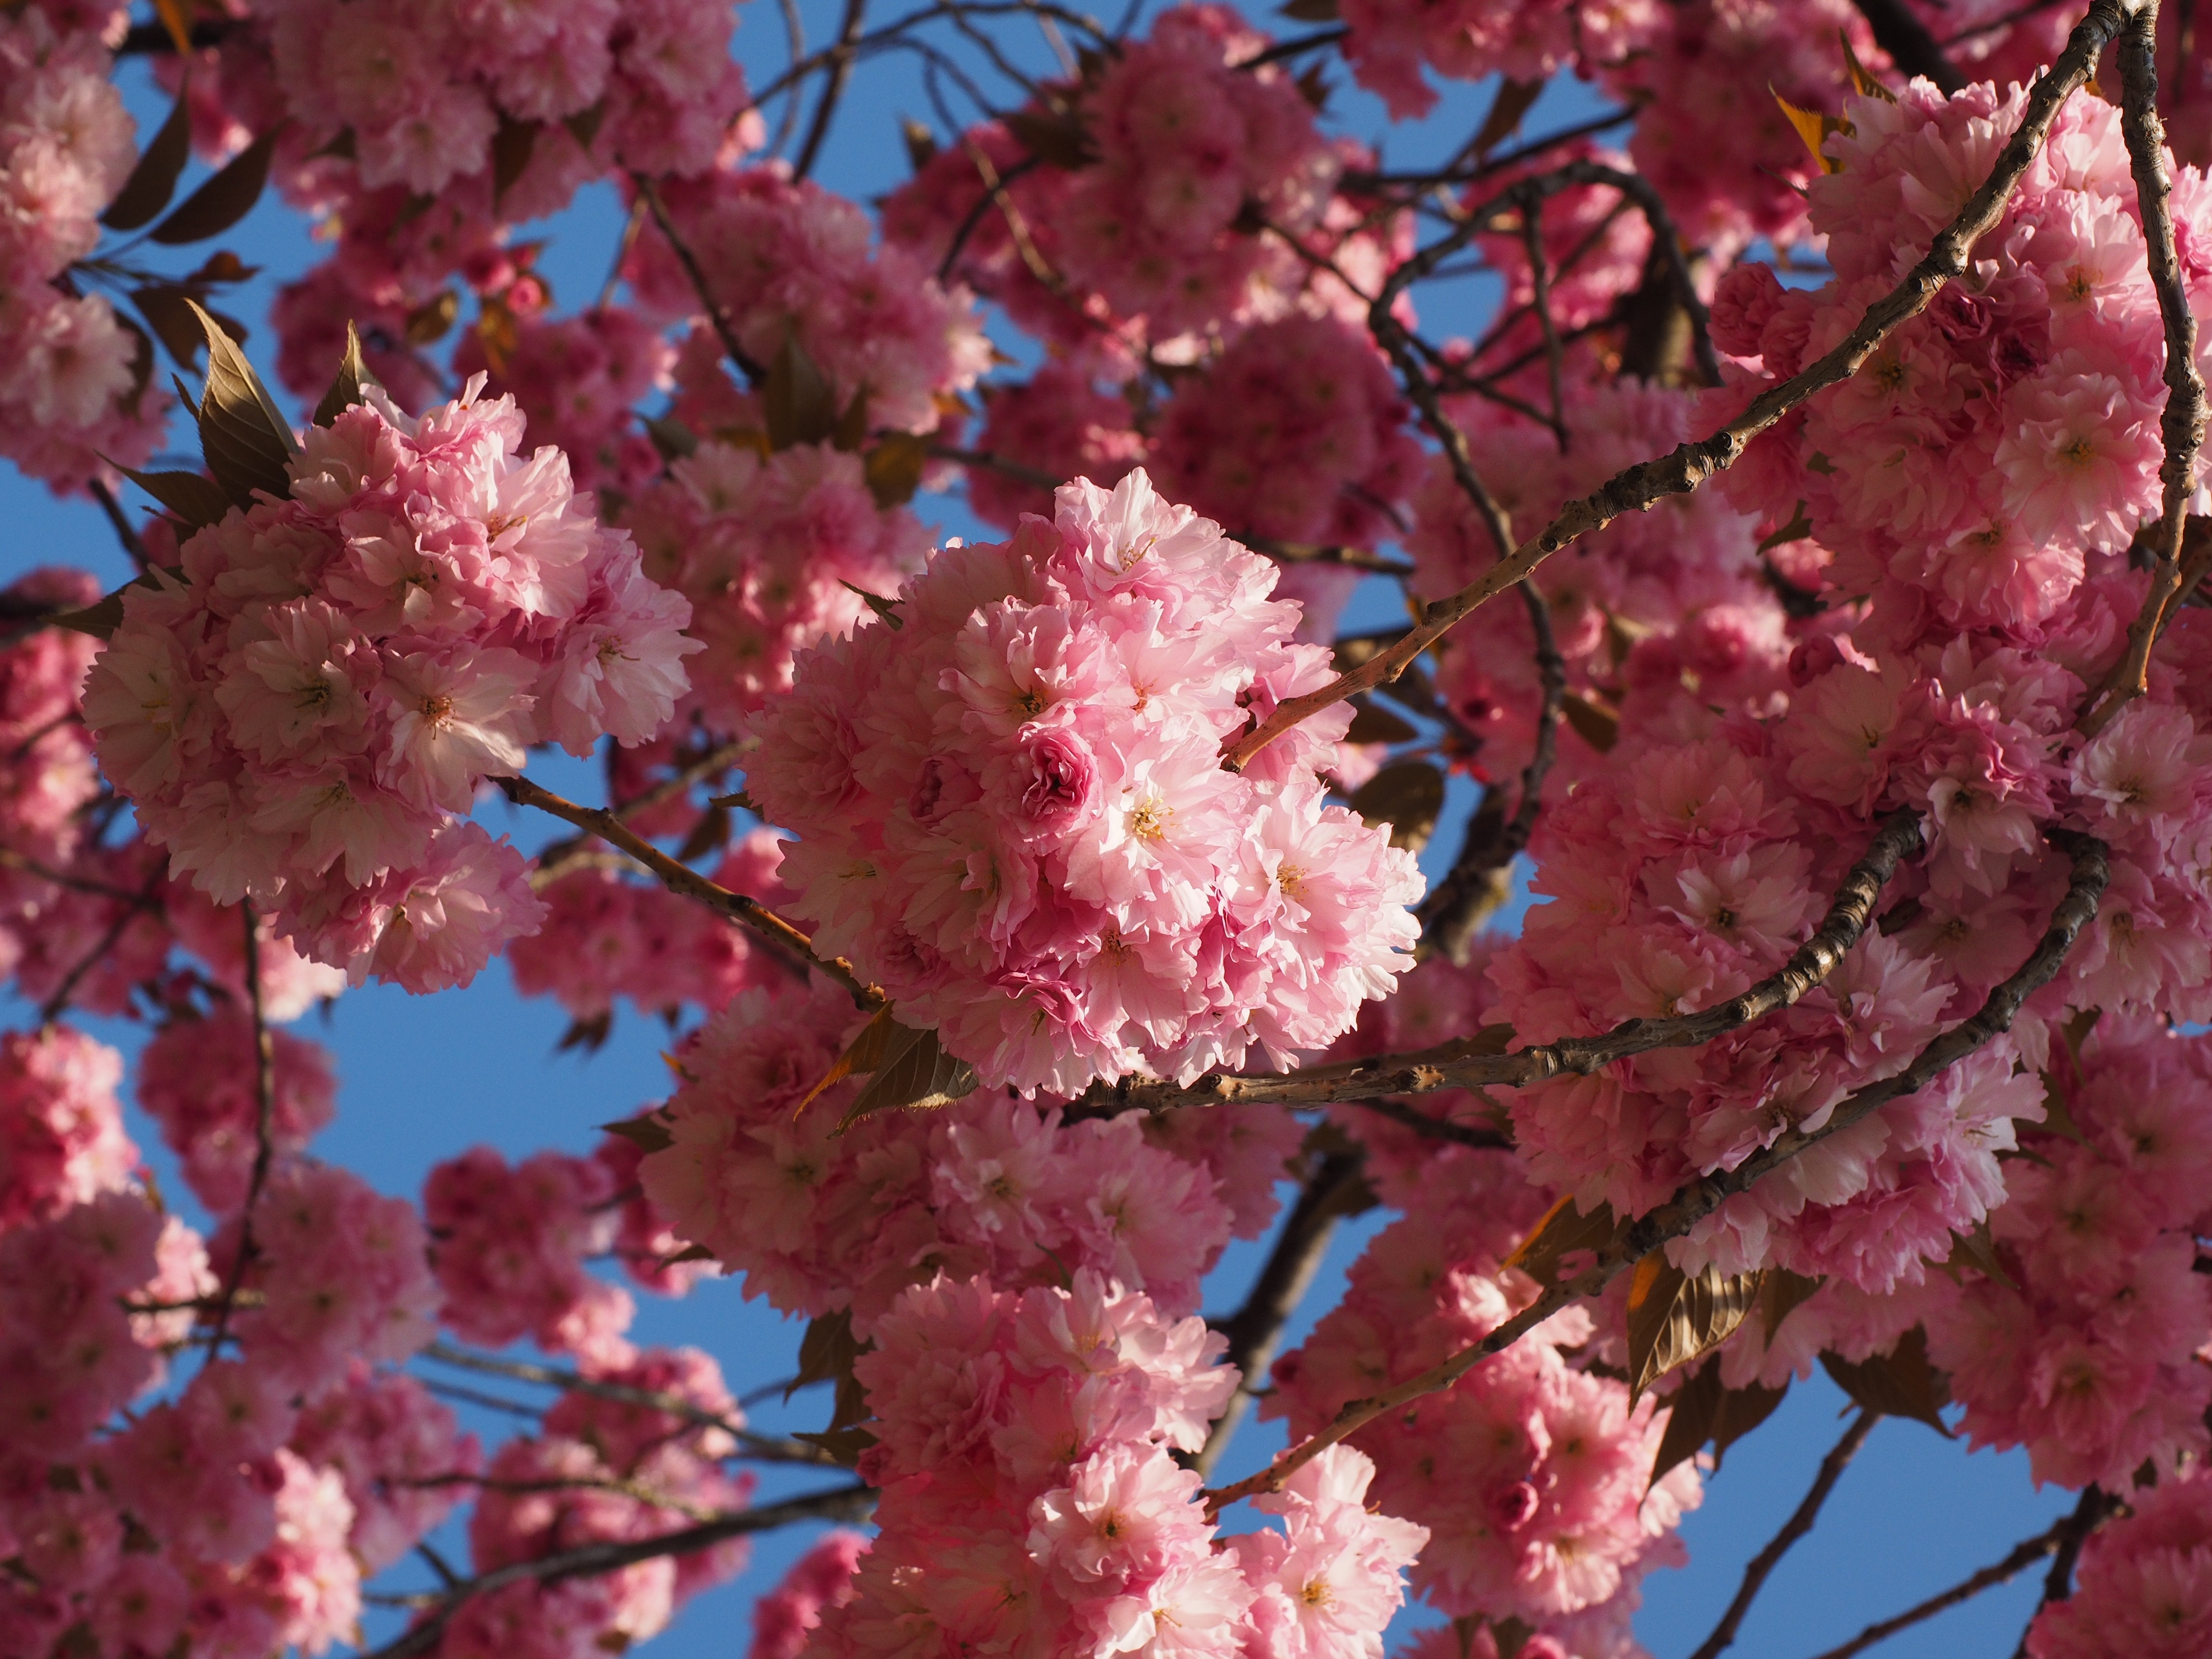
tree, branch, blossom, plant, leaf, flower, petal, bloom, food, spring, produce, pink, cherry blossom, japanese, smell, tradition, bud, japanese cherry trees, prunus, cherry, ornamental plant, flowering plant, rose family, flowering twig, japanese cherry, rosaceae, prunus serrulata, japanese flowering cherry, ornamental cherry, oriental cherry, east asian cherry, grannenkirsche, yoshino cherry, yoshino, japanese culture, land plant